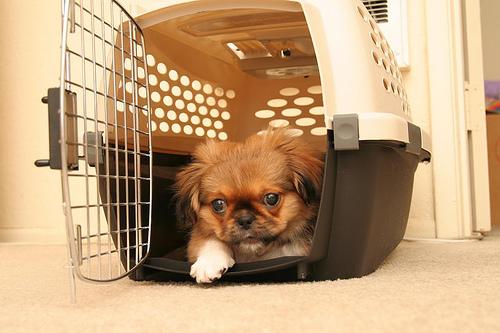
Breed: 480-n000125-Pekinese